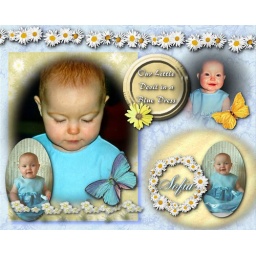
Devil in a blue dress